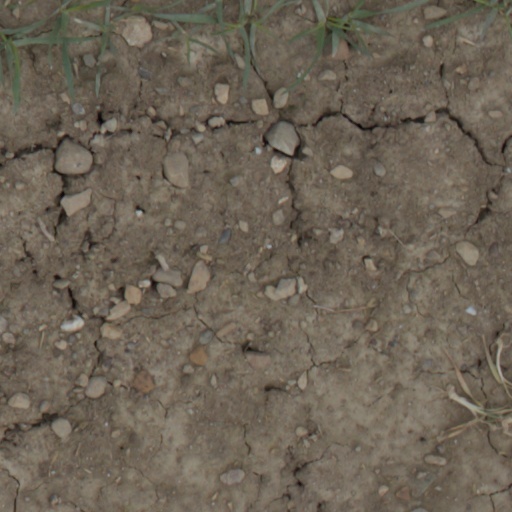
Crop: wheat